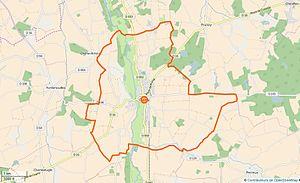
Charny (Yonne) Limite communale This map was created from OpenStreetMap project data, collected by the community. This map may be incomplete, and may contain errors. Don't rely solely on it for navigation.
Charny est une ancienne commune française, située dans le département de l'Yonne en région Bourgogne-Franche-Comté, devenue, le 1ᵉʳ janvier 2016, une commune déléguée de la commune nouvelle de Charny-Orée-de-Puisaye.